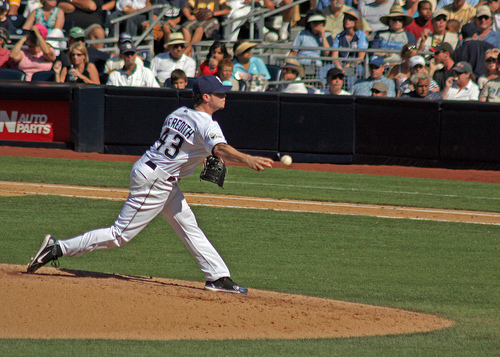
cầu thủ bóng chày đang đeo găng tay thi đấu trên sân